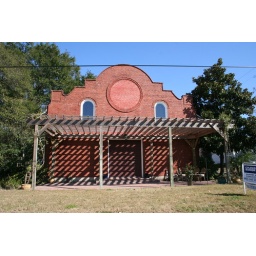
Nice old brick building near the water in the downtown Fernandina Historic District. Looks like it was originally a stable.